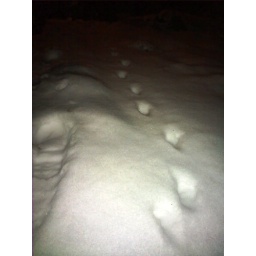
Interesting that the cat next door has been running about in the snow, rather than the path.